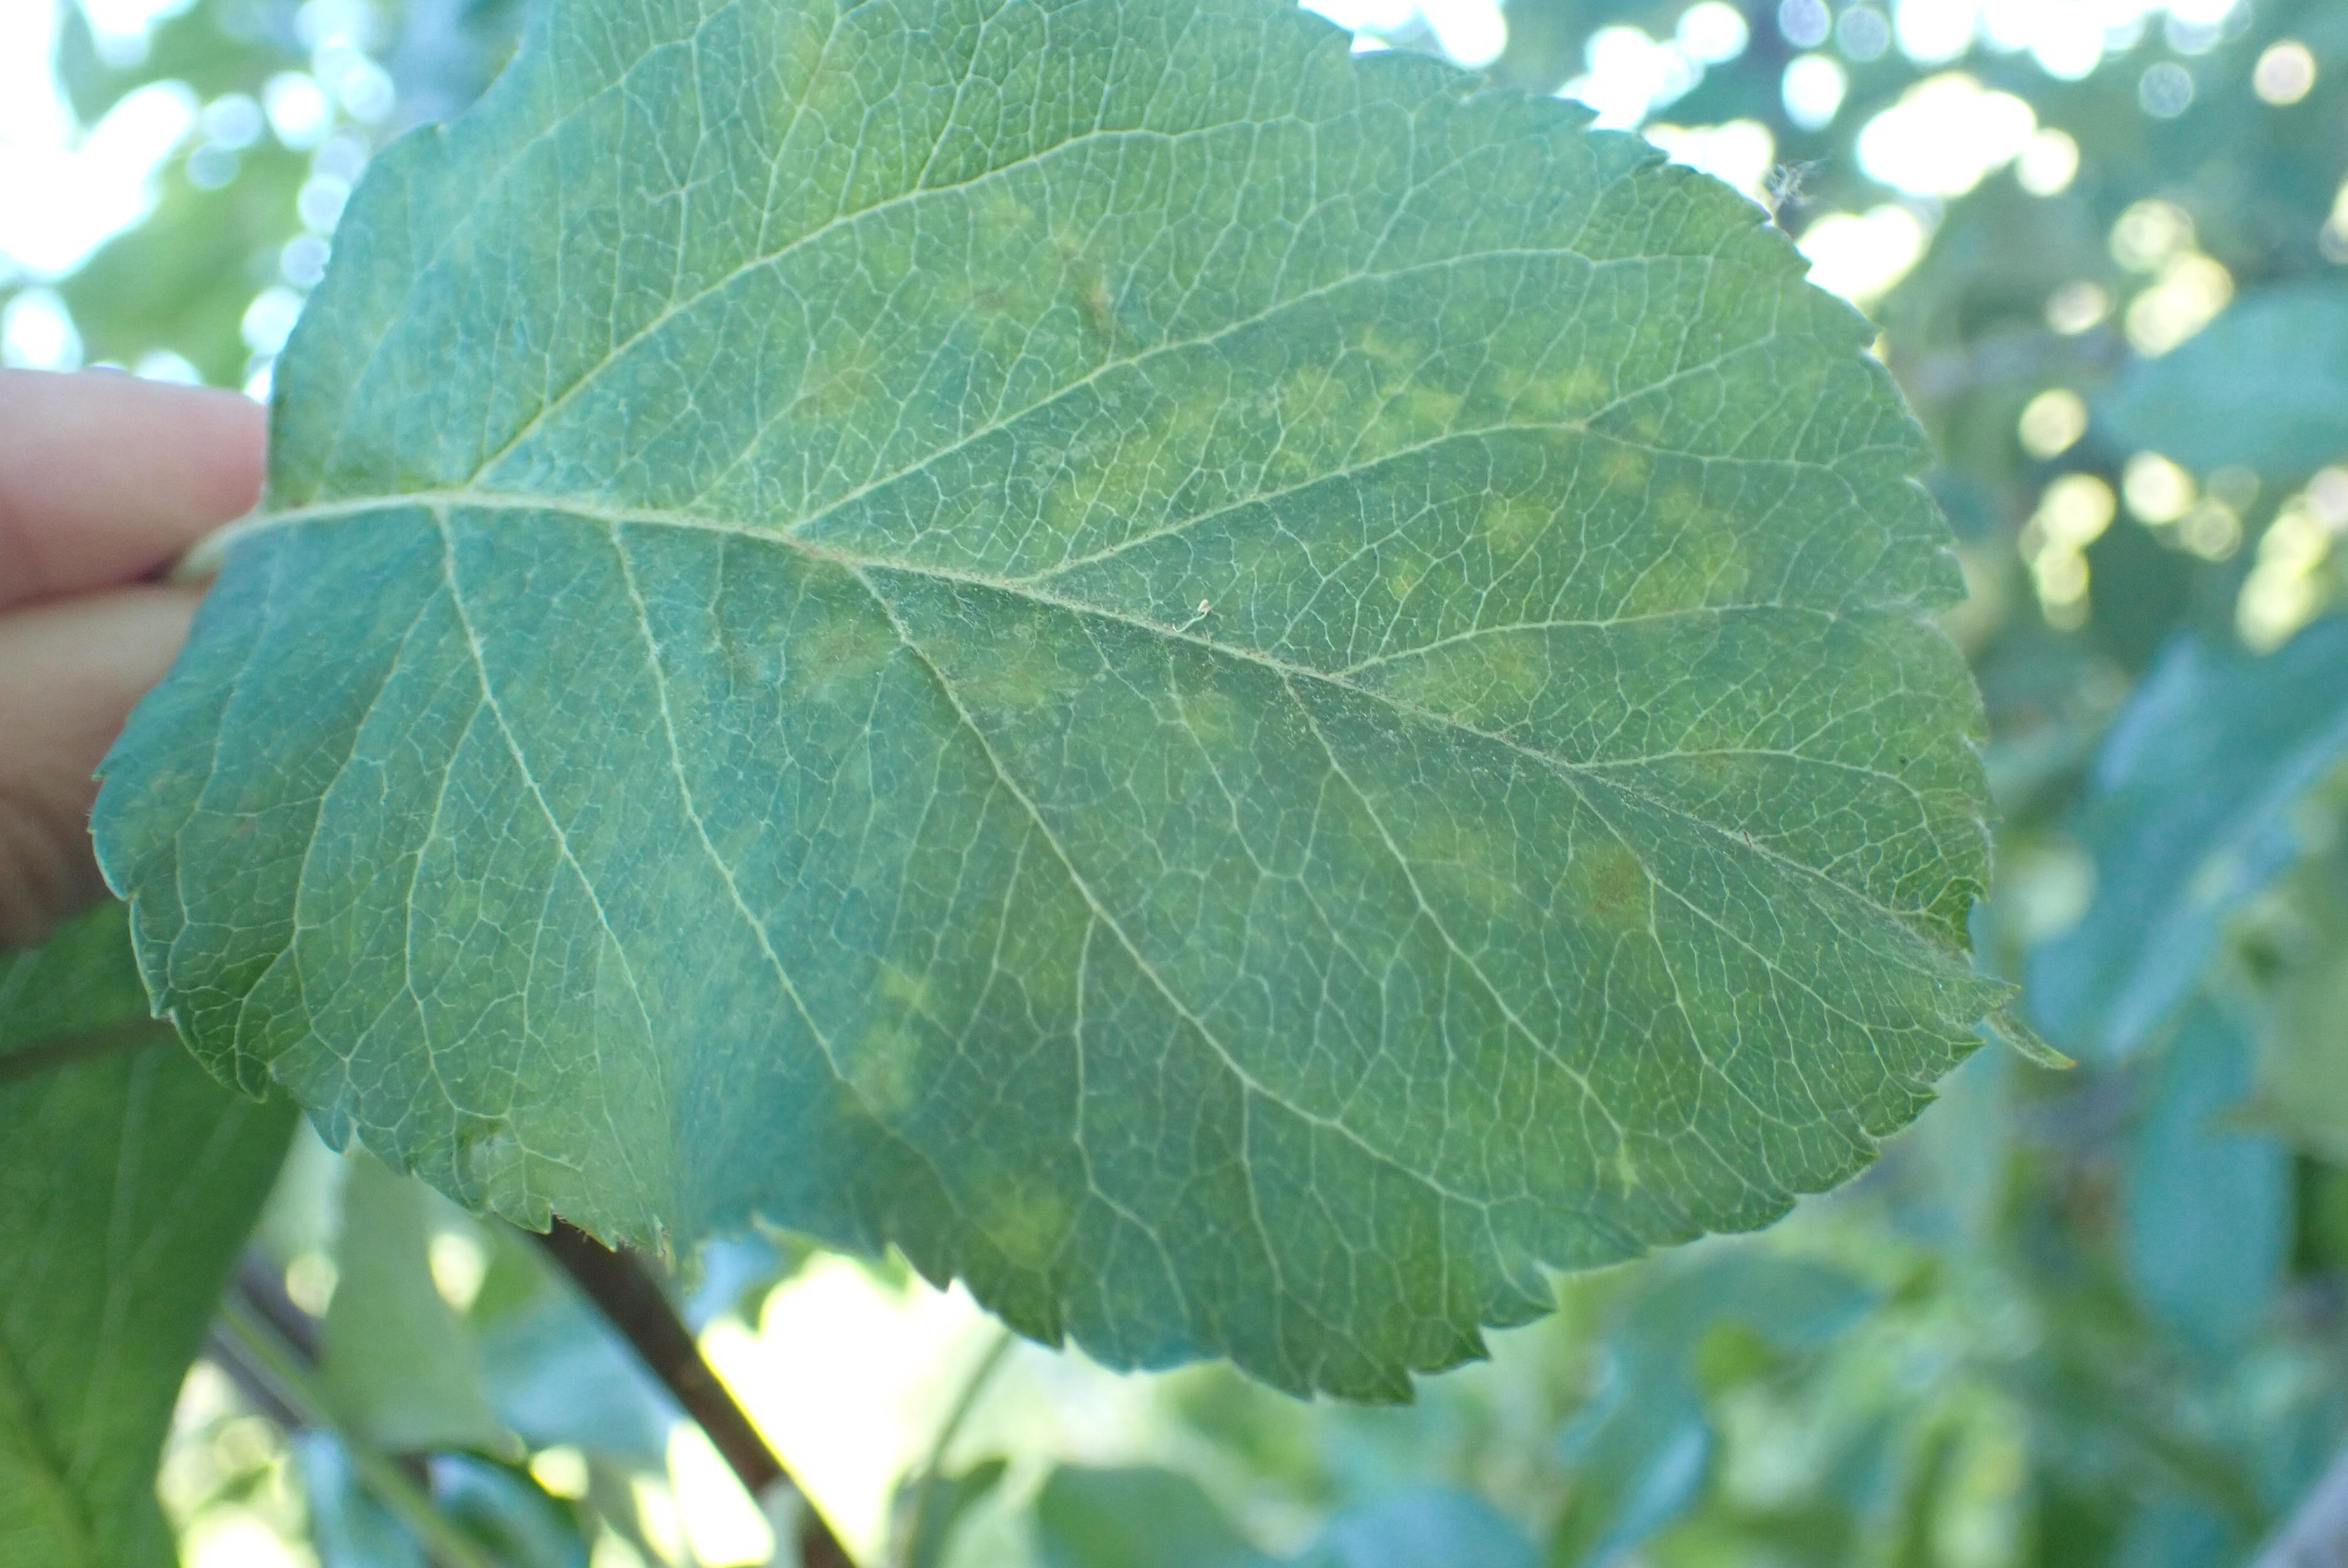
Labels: scab